Eleftheres, Larissa

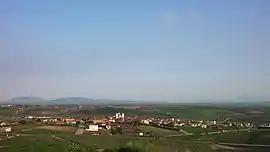

Eleftheres (Greek: Ελευθερές) is a Greek village in Larissa. It is located at a distance of 11 km from the city of Larissa, bordering villages Koilada, Terpsithea and Mesorachi. It lies at an altitude of 110 meters.